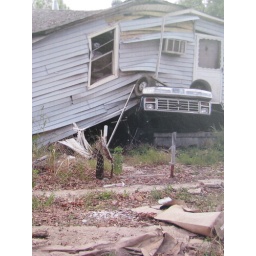
car under house